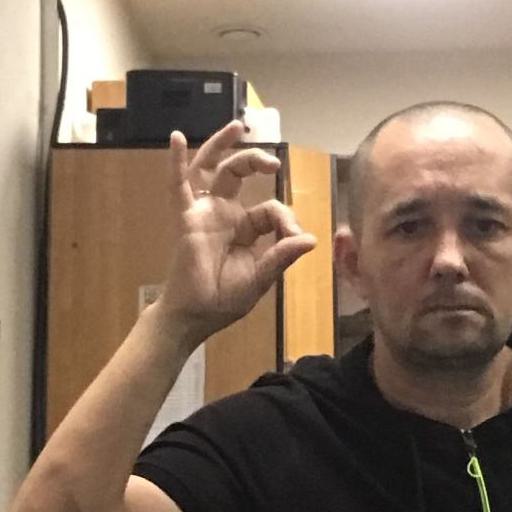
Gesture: ok